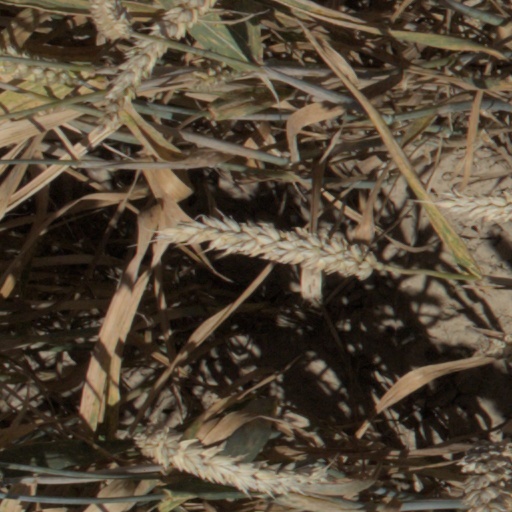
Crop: wheat